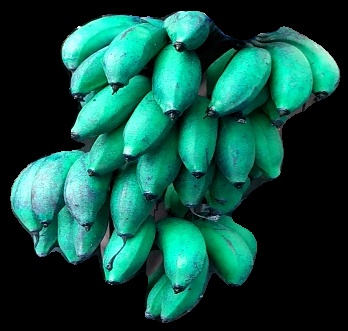
Variety: rasbale
Grade: grade3